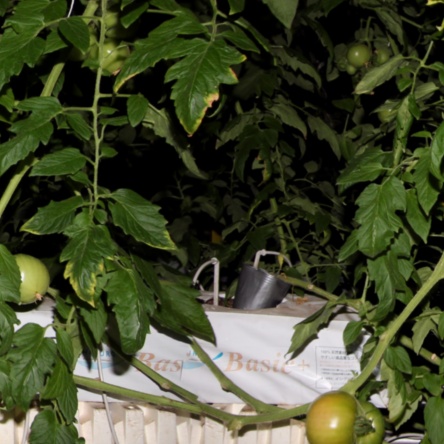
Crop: tomato